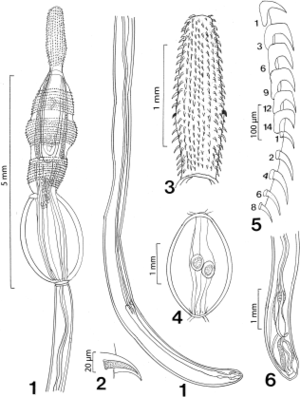
Les Polymorphidae sont une famille d'acanthocéphales. Les acanthocéphales sont des vers à tête épineuse, c'est-à-dire de petits animaux vermiformesés. Ils sont parasites de vertébrés et sont caractérisés par un proboscis rétractable portant des épines courbées en arrière qui leur permet de s'accrocher à la paroi intestinale de leurs hôtes.